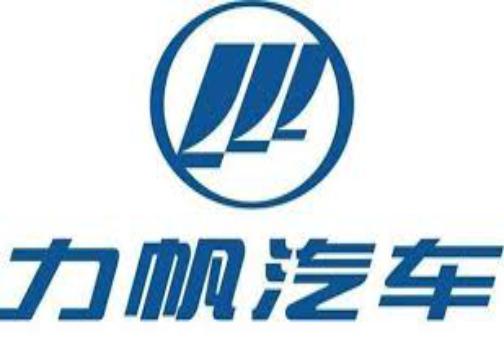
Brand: lifan-1
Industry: Transportation